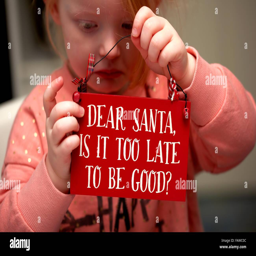
a girl with a sad face holding a plaque with the message dear santa is it too late to be good ?